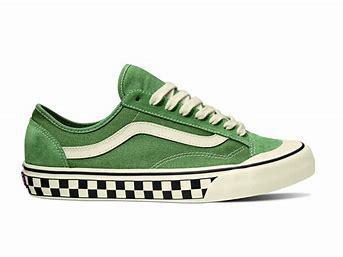
Brand: Vans
Model: Style 36 Decon Sf